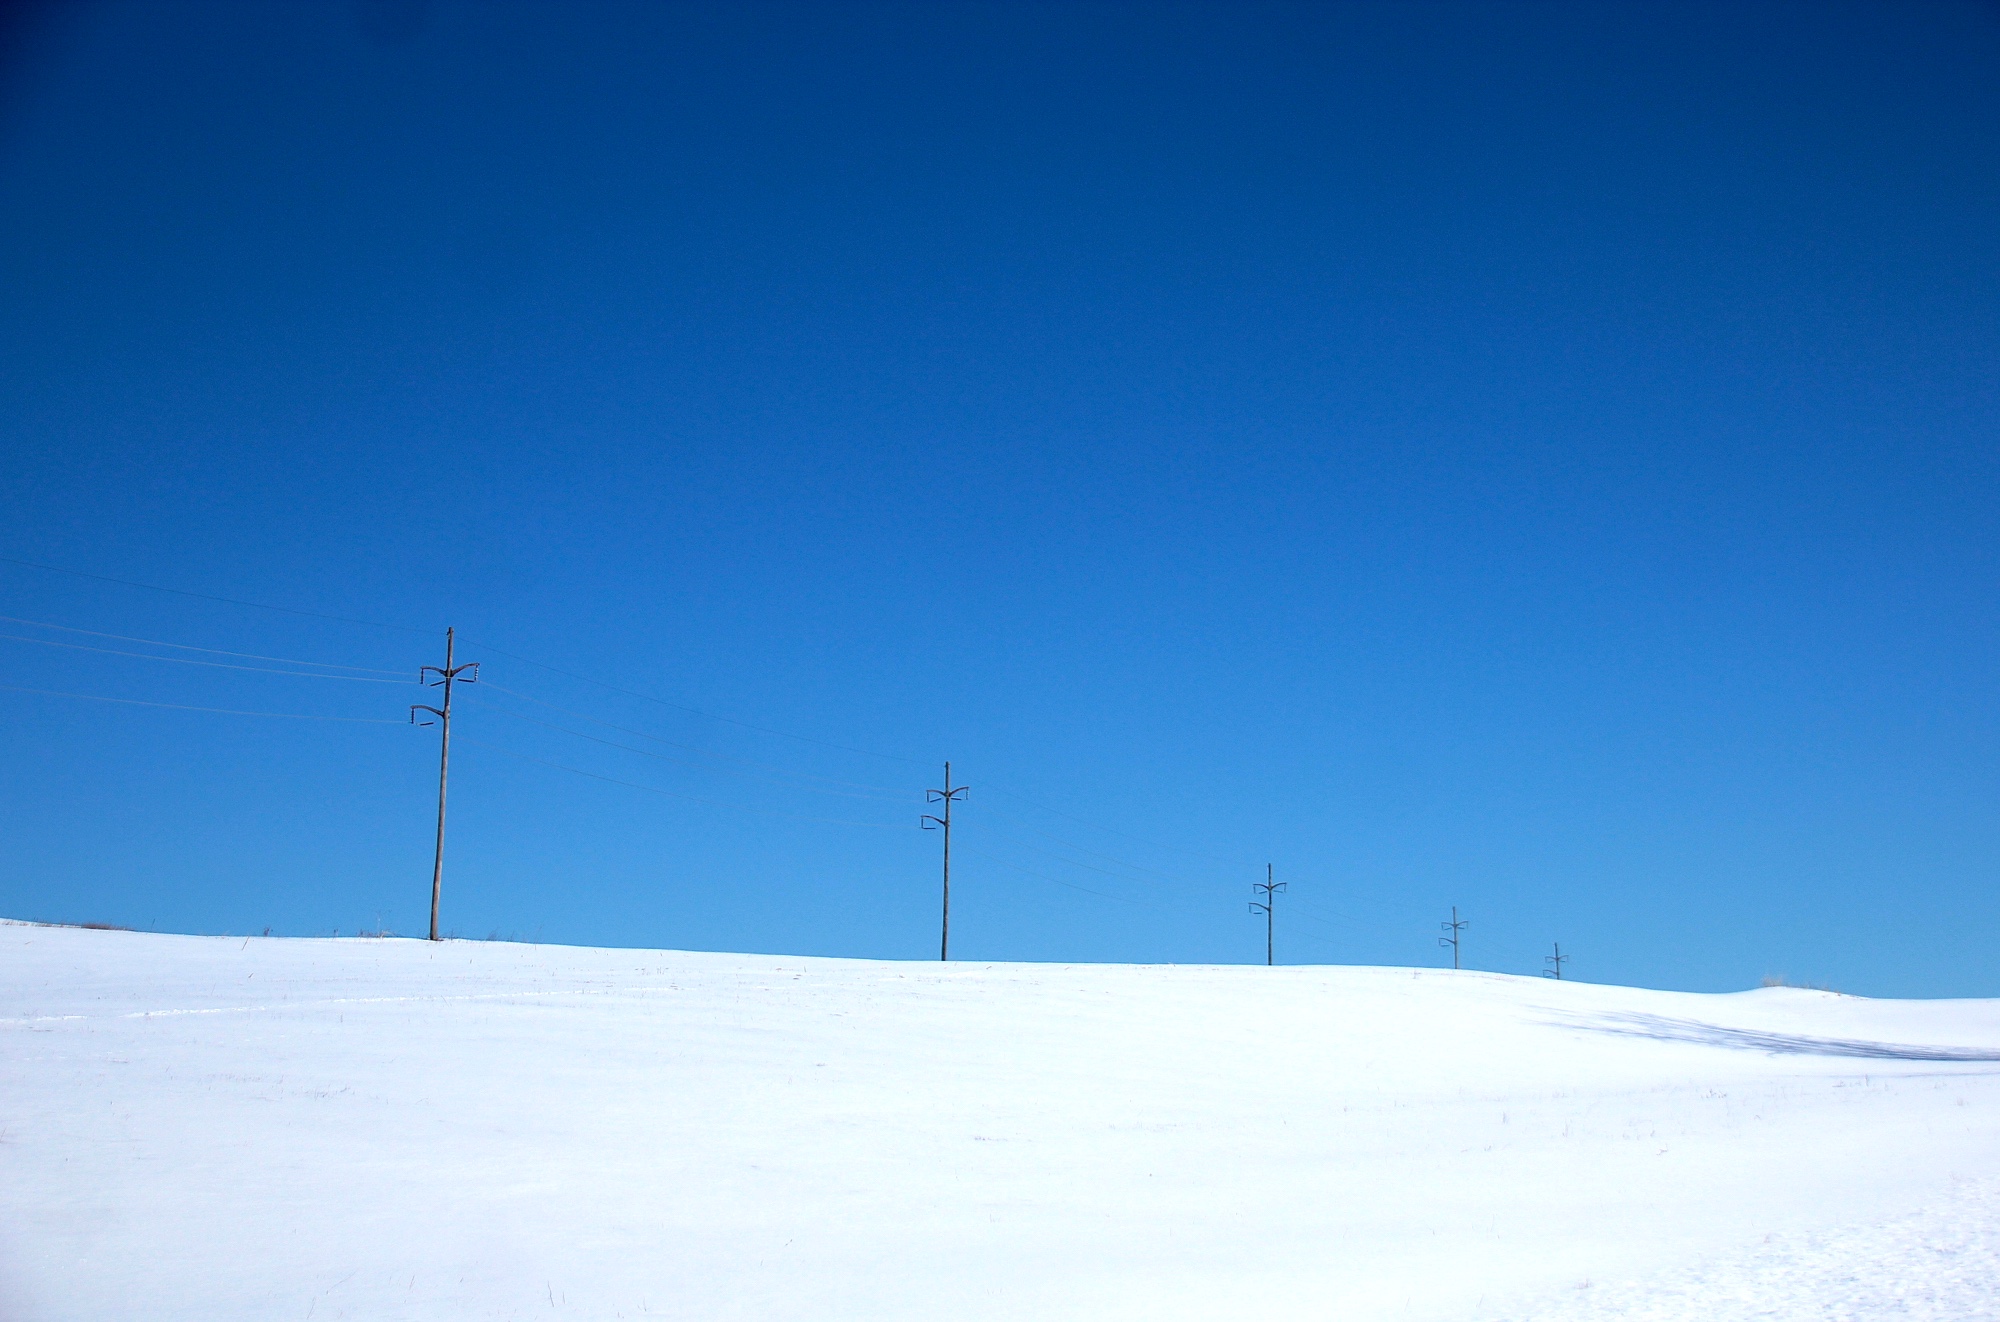
mountain, snow, winter, sky, weather, skiing, season, winter sport, bluesky, sports, ski, piste, 3652015, 365the2015edition, telephonepoles, day59, day59365, 28feb15, ski equipment